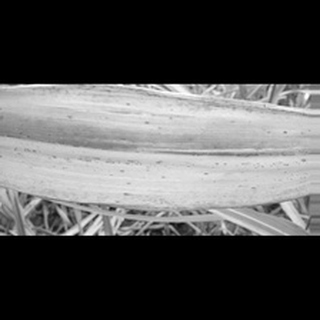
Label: sugarcane_yellow_leaf_disease